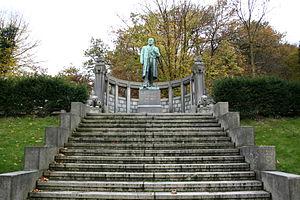
Gustav Selve, né le 28 février 1842 à Lüdenscheid-Peddensiepen et mort le 7 novembre 1909 à Bonn, est un industriel allemand.